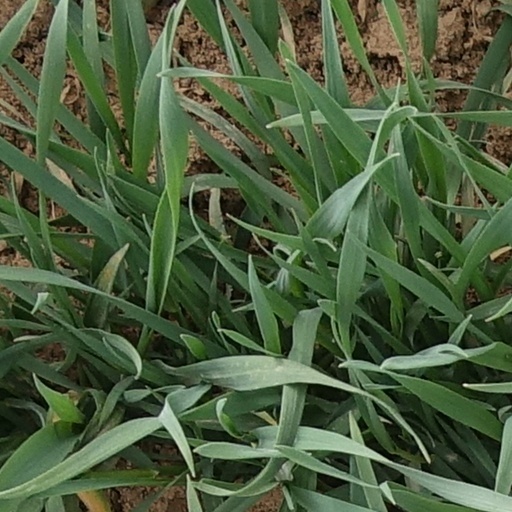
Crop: wheat